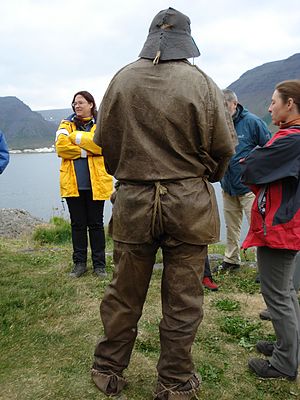
Sydvest (hovedbeklædning)
Traditionel islandsk fiskerdragt.
En sydvest er en bredskygget vandtæt hovedbeklædning. Sydvesten og regntøj og waders er beregnet til særlig hårdt vejr på fiskerkuttere eller under våde vejrforhold.